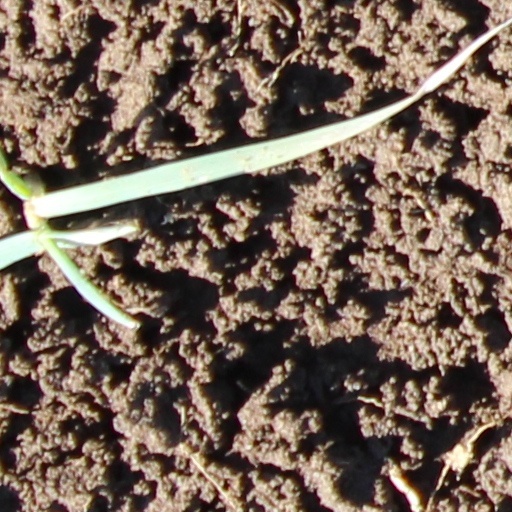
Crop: wheat